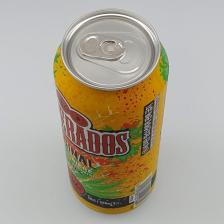
Label: cans